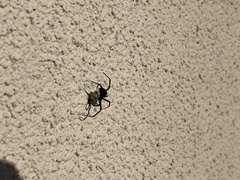
Species: Lactrodectus_hesperus